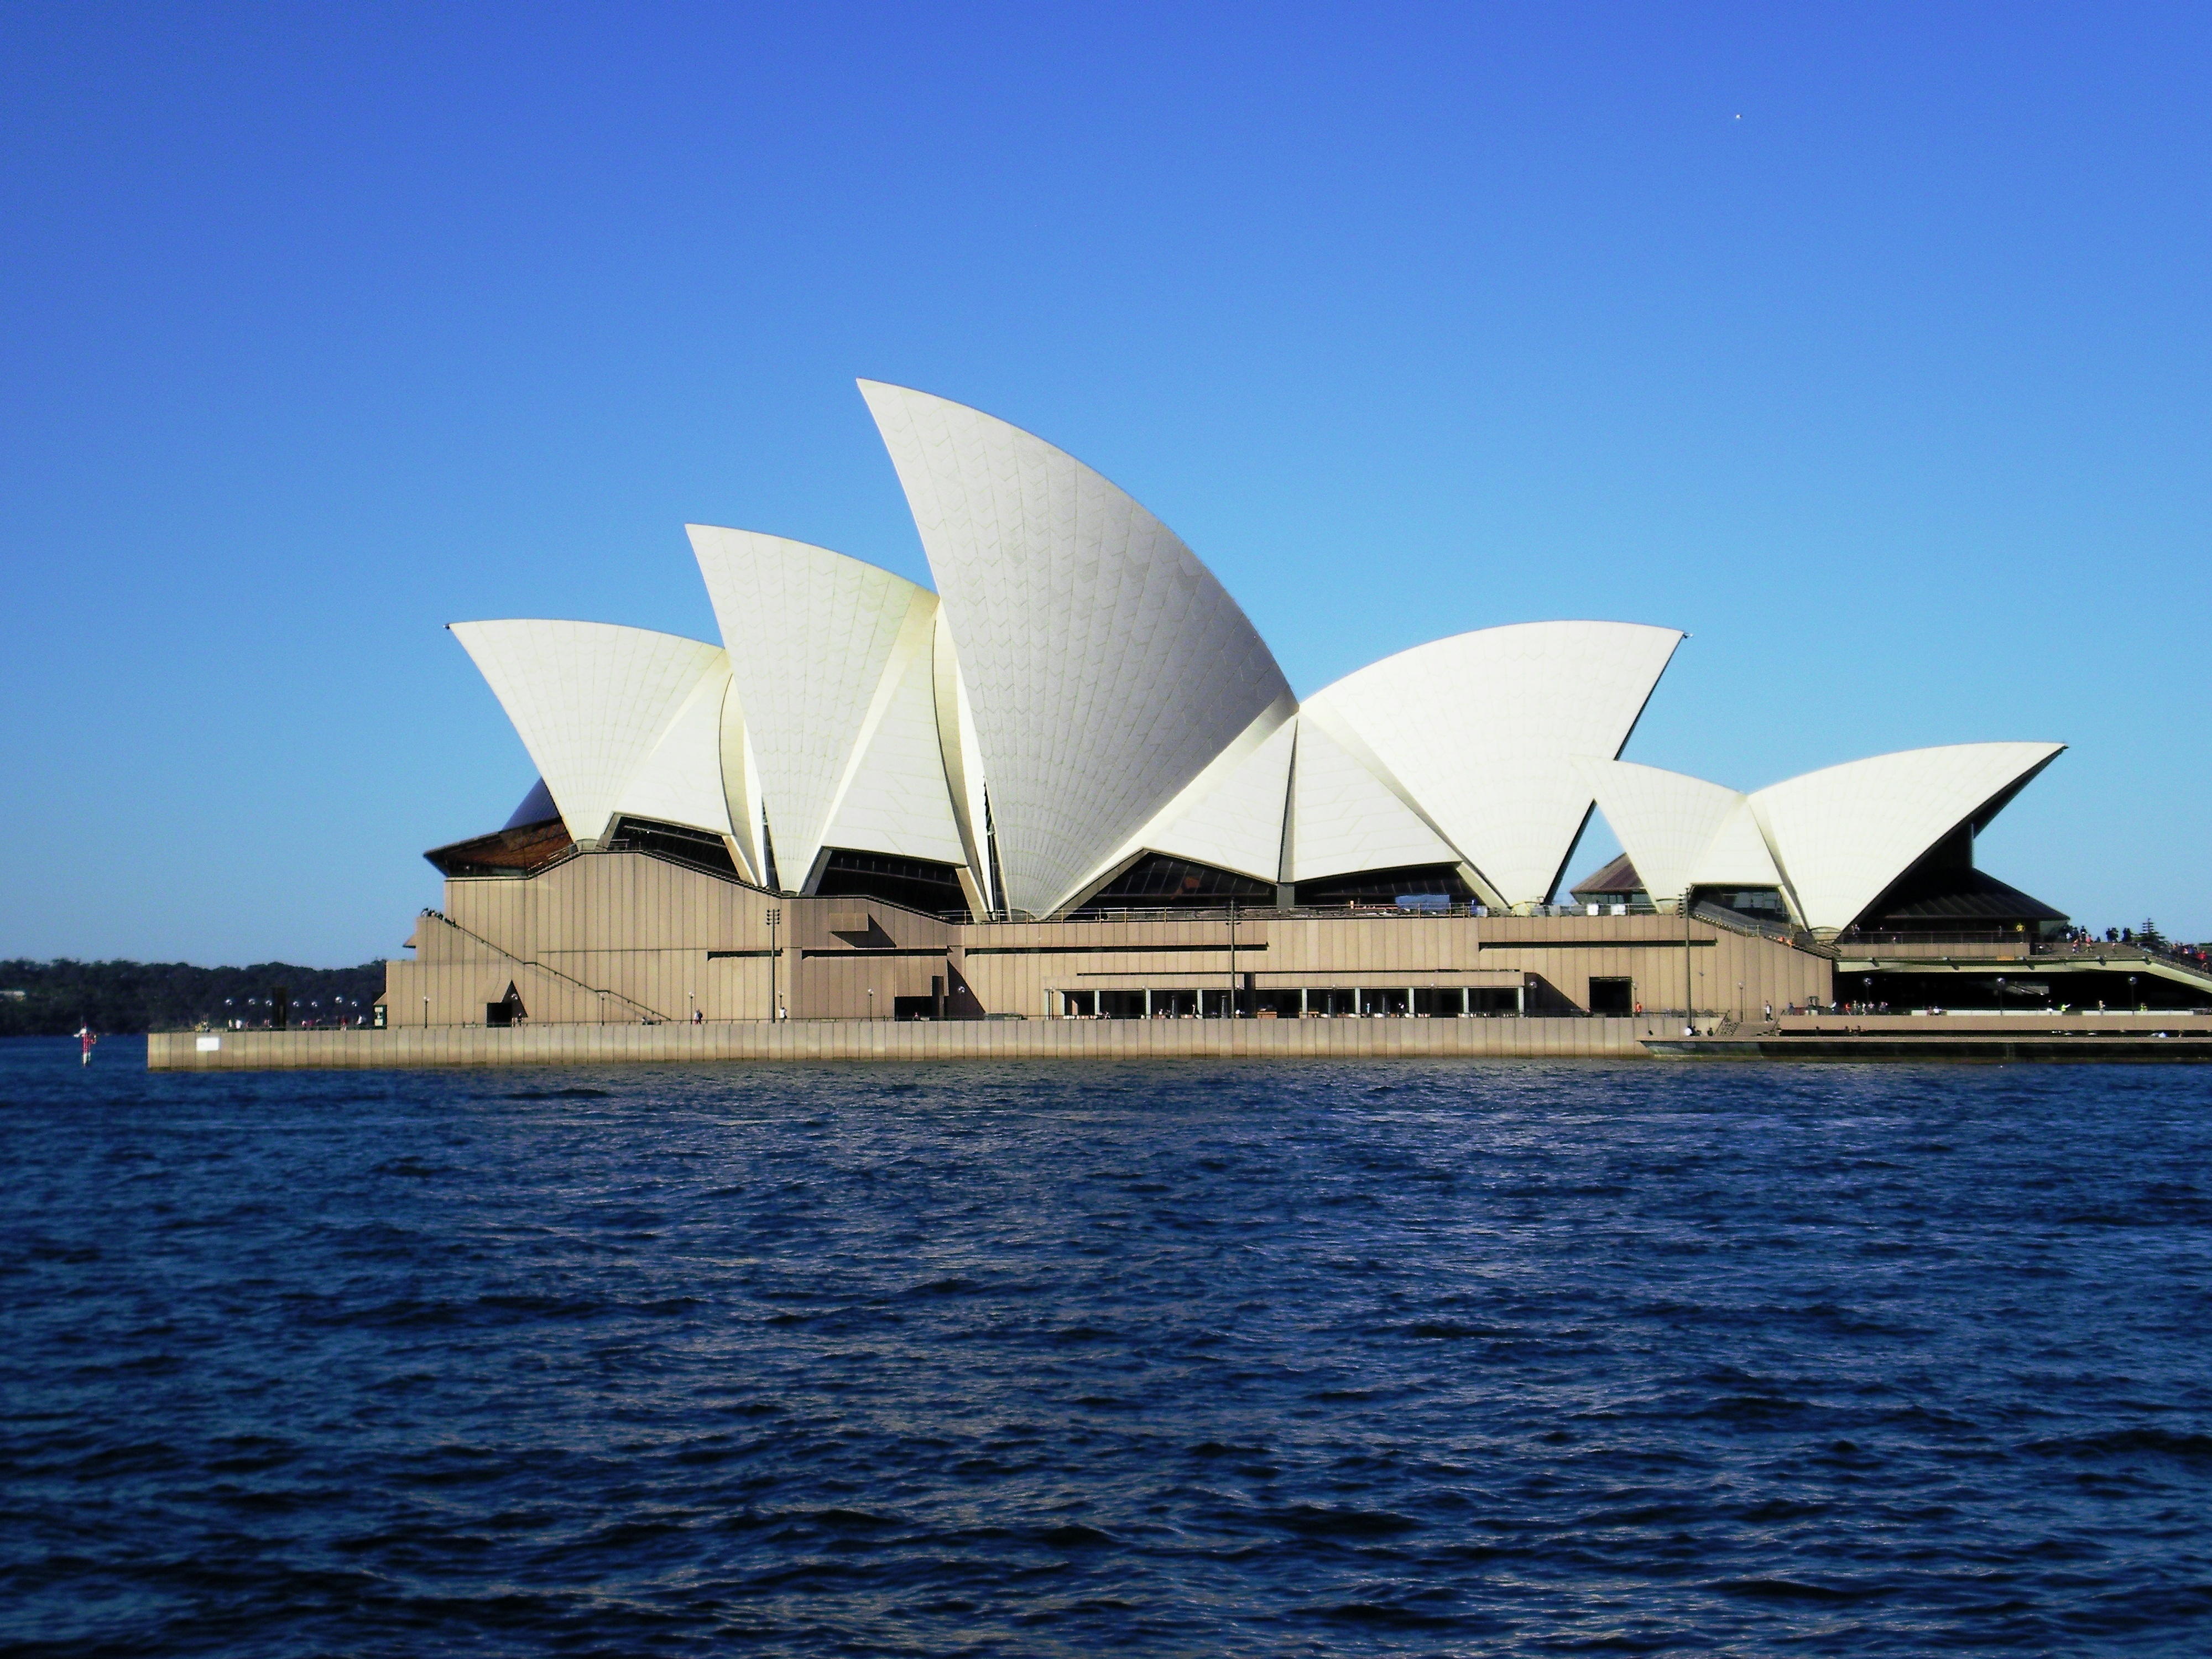
sea, water, music, sky, skyline, travel, boot, sydney, opera, opera house, harbour, port, trip around the world, australia, cool image, cool photo, dhow, cosmopolitan city, dream holiday, traumreise, fixed link